Cinema of Italy

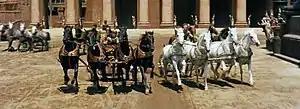
American film "Ben-Hur" by William Wyler (1959) was shot at the Cinecittà studios and on location around Rome during the "Hollywood on the Tiber" era.

At this time, on the more commercial side of production, the phenomenon of Totò, a Neapolitan actor who is acclaimed as the major Italian comic, exploded. His films (often with Aldo Fabrizi, Peppino De Filippo and almost always with Mario Castellani) expressed a sort of neorealistic satire, in the means of a "guitto" (a "hammy" actor) as well as with the art of the great dramatic actor he also was. Totò is one of the symbols of the cinema of Naples.